Malolactic fermentation

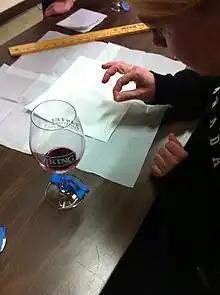
A winemaker running a paper chromatography test to determine whether a wine has completed malolactic fermentation

Malolactic conversion (also known as malolactic fermentation or MLF) is a process in winemaking in which tart-tasting malic acid, naturally present in grape must, is converted to softer-tasting lactic acid. Malolactic fermentation is most often performed as a secondary fermentation shortly after the end of the primary fermentation, but can sometimes run concurrently with it. The process is standard for most red wine production and common for some white grape varieties such as Chardonnay, where it can impart a "buttery" flavor from diacetyl, a byproduct of the reaction.